Aircraft Reactor Experiment

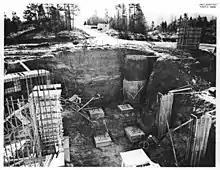
Heavy construction to fit the ART in the building where ARE had been

After the ARE operated, the ANP project moved on with plans to build a larger experiment, the 60 MW Aircraft Reactor Test (ART). The ART was to be a NaF-ZrF-UF-fueled, Be-moderated, Be-reflected core with sodium metal as the reflector coolant and NaK as the secondary coolant, with shield made of lead and borated water.